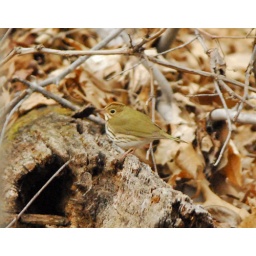
In bad lighting - but cute enough. First time I have seen this bird in this area (5/3/2007).